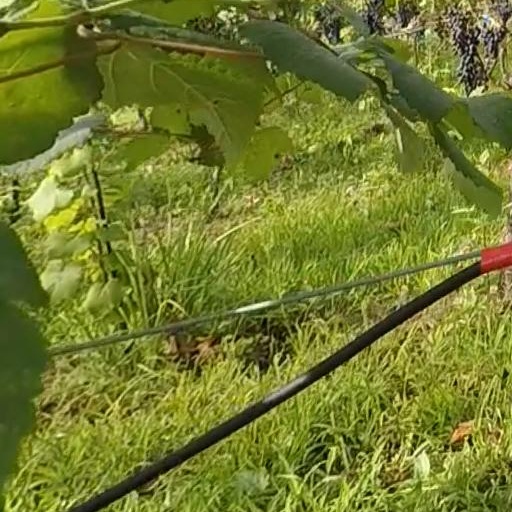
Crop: grape